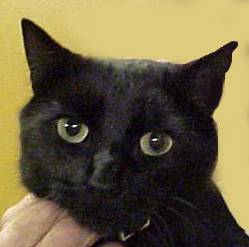
Label: cat